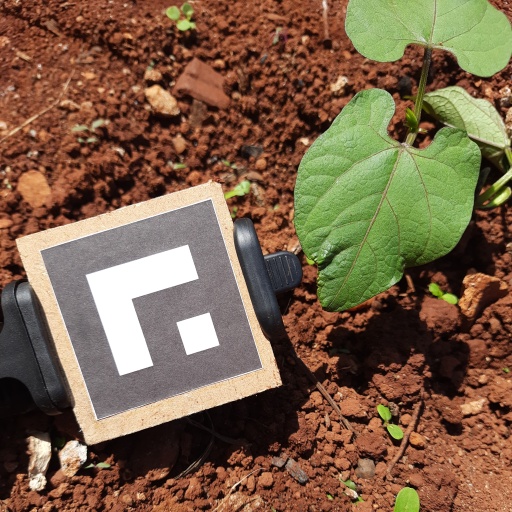
Observations: wavy surface, no eating holes, under sunlight